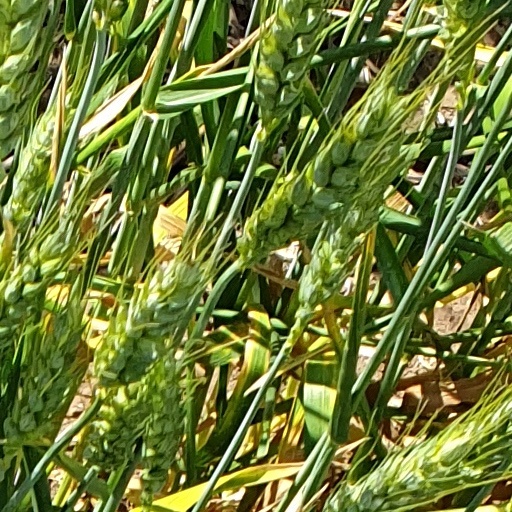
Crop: wheat